Loader (equipment)

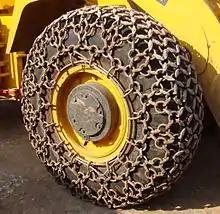
Traction chains on a wheel loader

The largest loader in the world is LeTourneau L-2350. Currently these large loaders are in production in the Longview, Texas facility. The L-2350 uses a diesel-electric propulsion system similar to that used in a locomotive. Each rubber tired wheel is driven by its own independent electric motor.